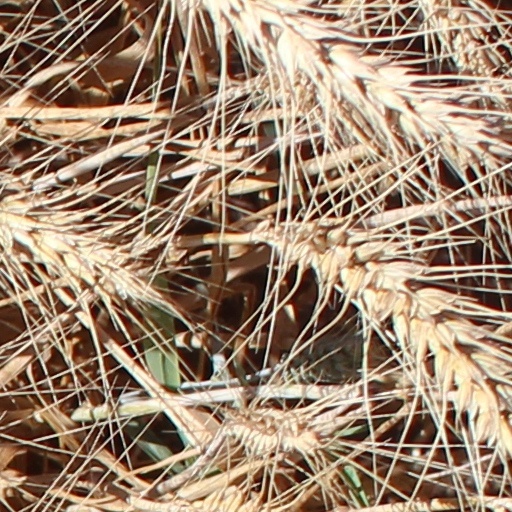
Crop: wheat